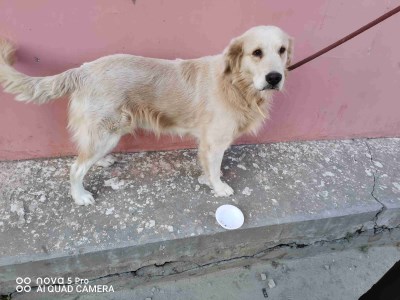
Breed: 5355-n000126-golden_retriever